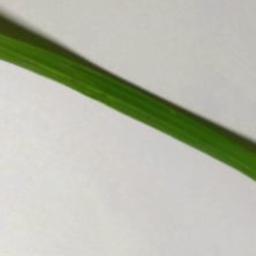
Label: Rice___Brown_Spot